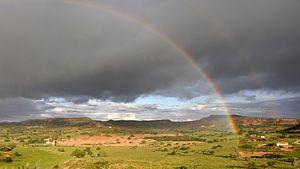
Diadorim est l'unique roman de l'auteur brésilien João Guimarães Rosa paru en 1956. Cet ouvrage de taille imposante consiste en un long fil de pensée du narrateur : Riobaldo. Il raconte ses années passées en tant que jagunço, sorte d'homme de main du Nordeste, et les aventures vécues dans l'environnement hostile du sertão.